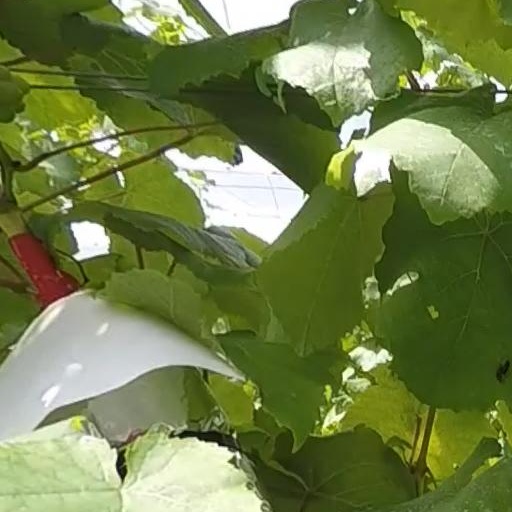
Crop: grape